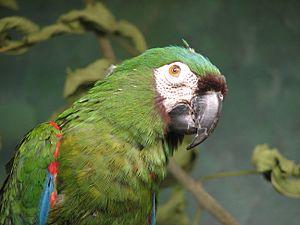
Le genre Ara regroupe les membres les plus grands de la famille des psittacidés. Tous les oiseaux dont le nom vernaculaire comporte le terme ara ne sont pas membre de ce genre. Les membres de ce genre portent un plumage vivement coloré, généralement à dominante rouge ou verte, une longue queue pointue et un bec puissant. Ils vivent en Amérique tropicale.